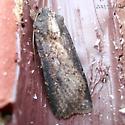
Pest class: cutworms